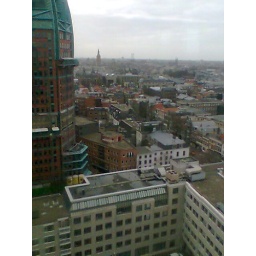
As seen from the 28th floor of the tallest building in town